Diana Lebacs

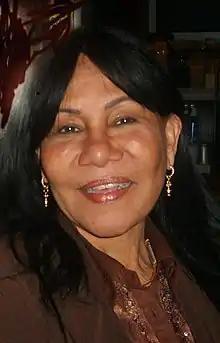
Lebacs in 2008 in Amsterdam

Diana Melinda Lebacs (12 September 1947 – 11 July 2022) was a Curaçaoan educator, actress, and author, most known for her children's literature. She wrote in both Papiamento and Dutch. In 1976 she received the (Silver Stylus) award, one of the Netherlands' highest honors for youth literature, for her book "Nancho van Bonaire". In 2003 she earned the inaugural "Prins Bernhard Cultuurfonds Caribisch Gebied" (PBCCG Cultuurprijs, Prince Bernhard Caribbean Cultural Fund Prize) for her book "Caimin's geheim" and in 2007 she was honored as a Knight in the Order of Orange-Nassau.